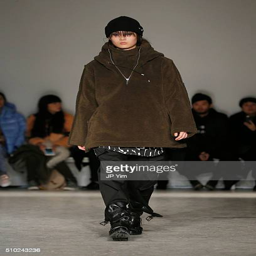
a model walks the runway wearing fall during fashion week